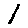
Label: 1